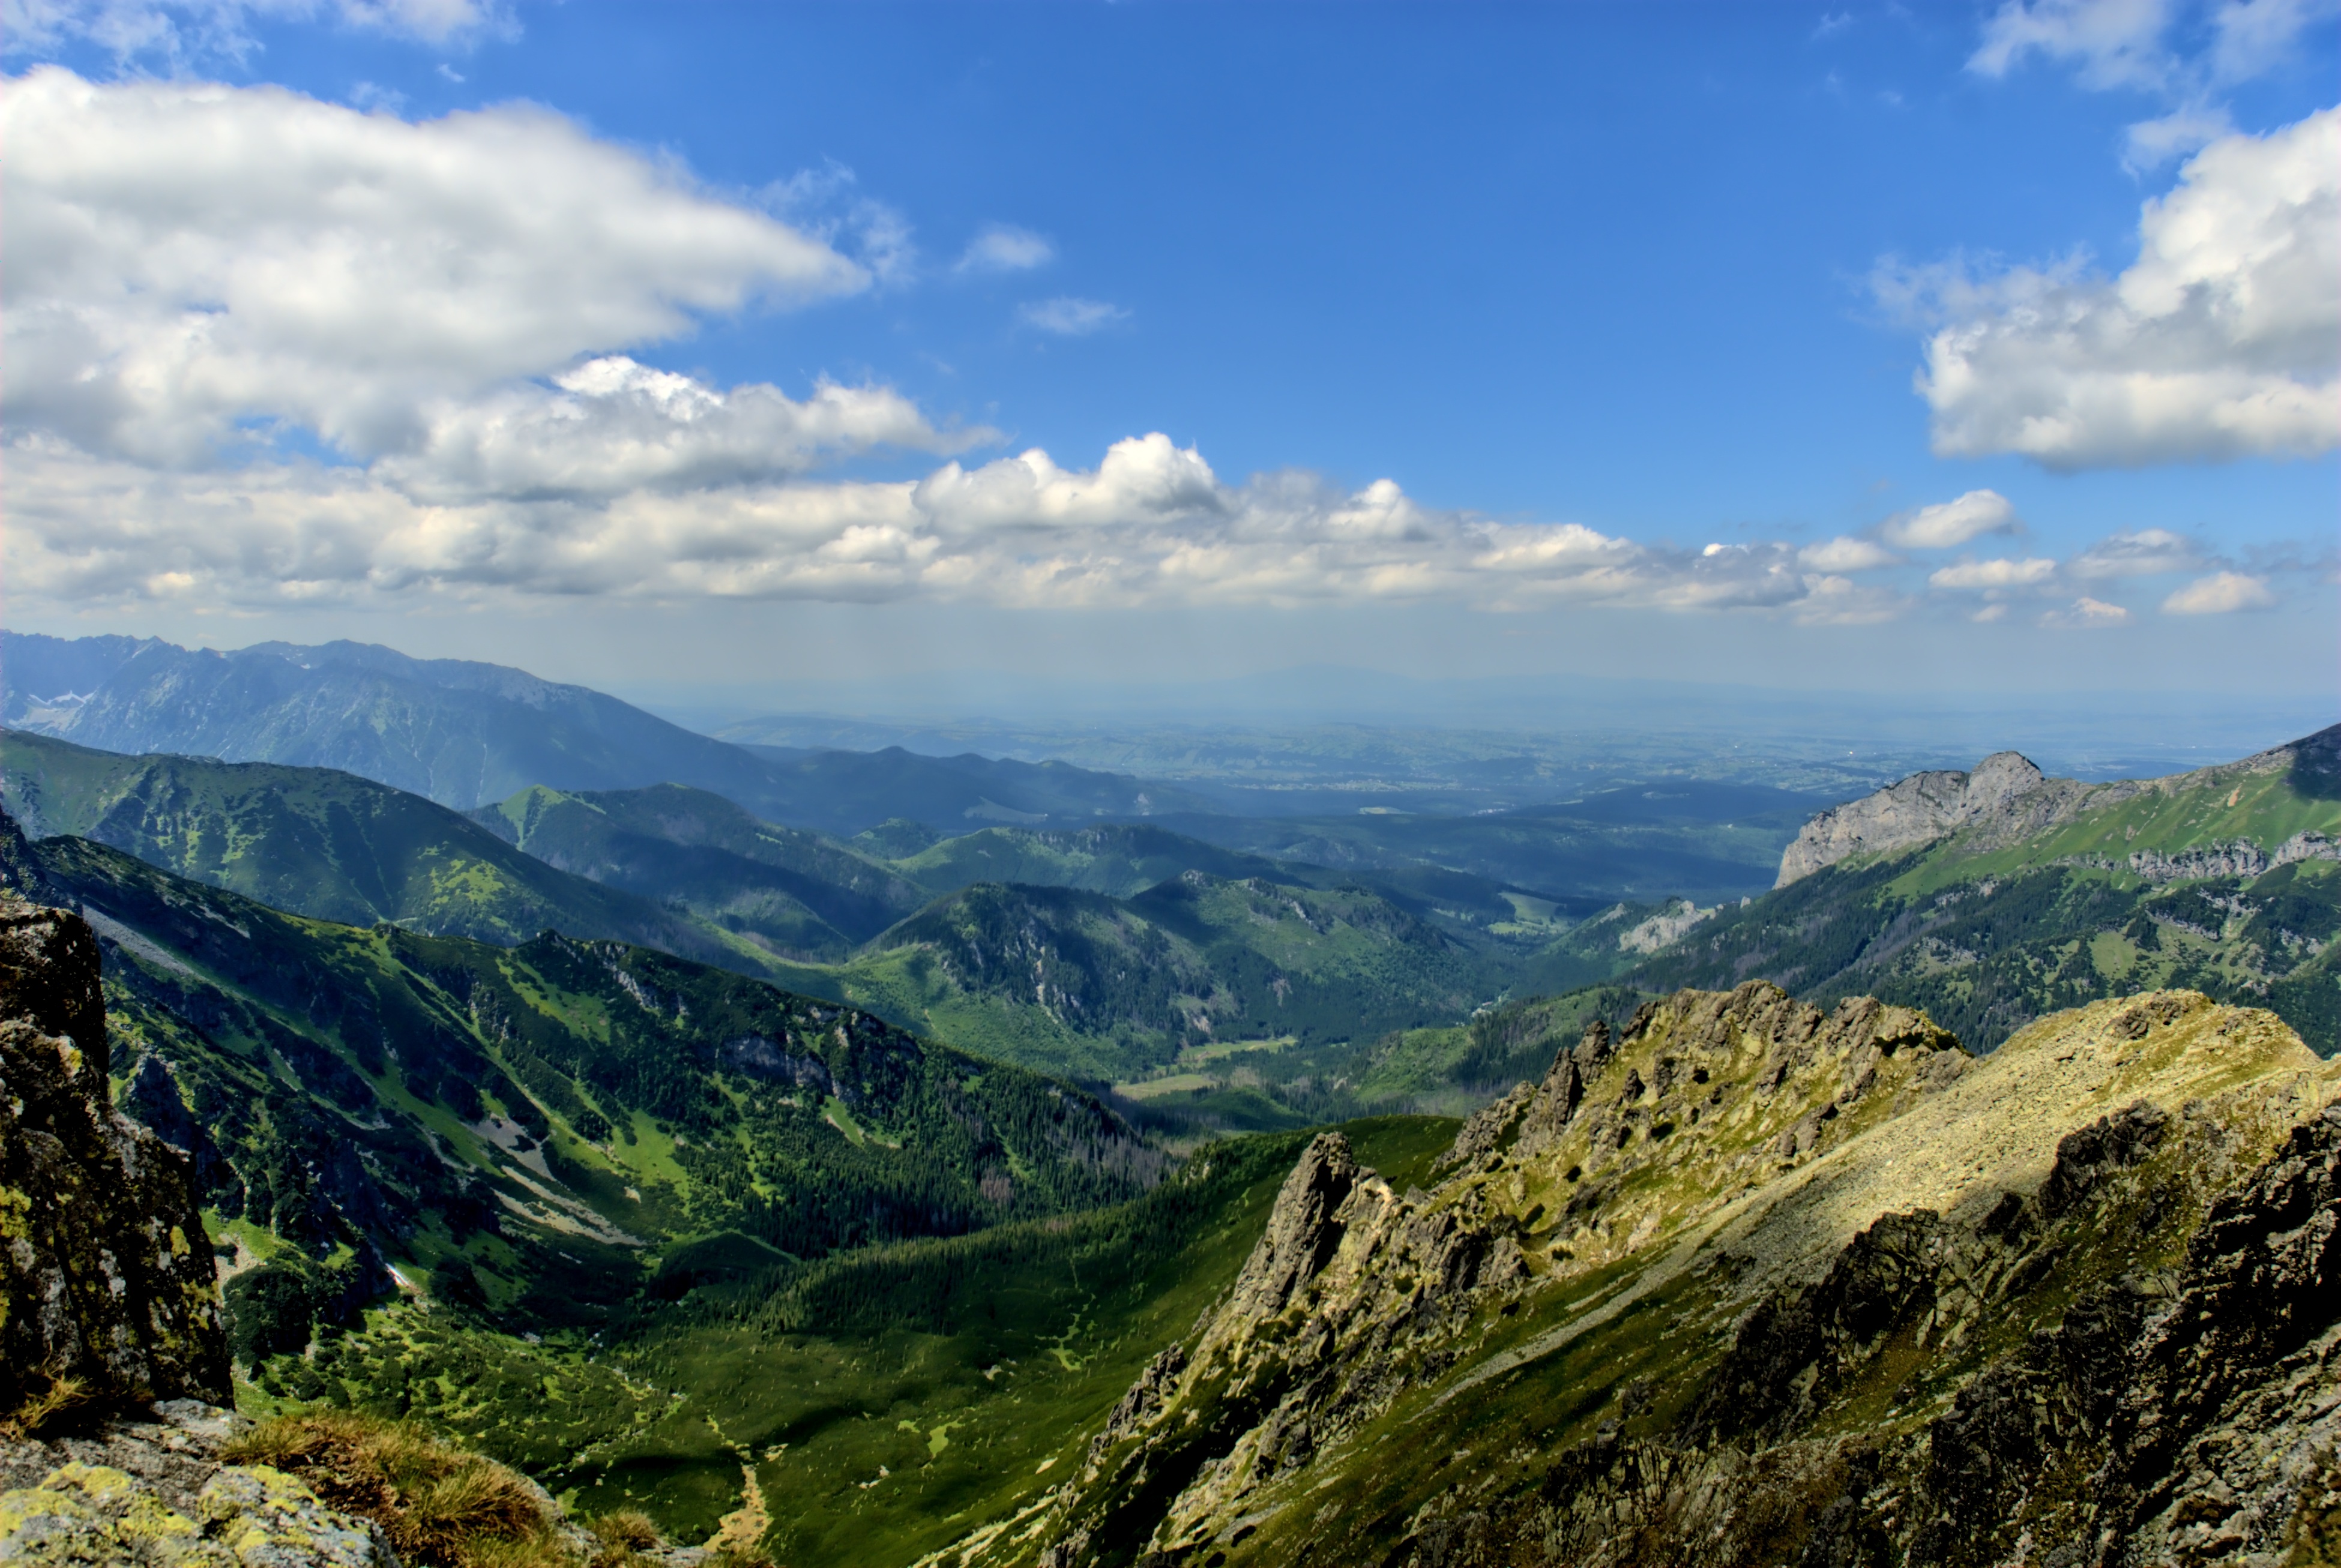
landscape, nature, wilderness, walking, mountain, cloud, sky, meadow, hill, adventure, view, valley, mountain range, highland, ridge, top view, mountains, alps, plateau, fell, tatry, slovakia, landform, mountain pass, geographical feature, mountainous landforms, lamb summit